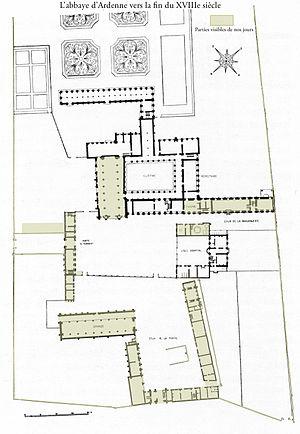
L’abbaye Notre-Dame d'Ardenne est une ancienne abbaye prémontrée, fondée au XIIᵉ siècle à Saint-Germain-la-Blanche-Herbe près de Caen. Elle est aujourd’hui occupée par l'Institut mémoires de l'édition contemporaine.